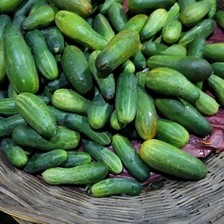
Label: cucumber